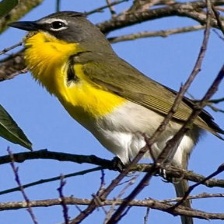
Species: YELLOW BREASTED CHAT
Scientific name: ICTERIA VIRENS